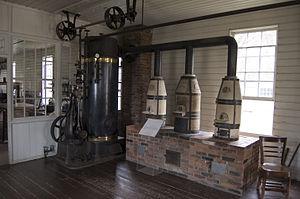
The Henry Ford, un National Historic Landmark depuis 1981 sous le nom d'« Edison Institute », est le plus grand musée couvert et à ciel ouvert des États-Unis. Il se situe dans la banlieue de Détroit, à Dearborn dans l'État du Michigan.